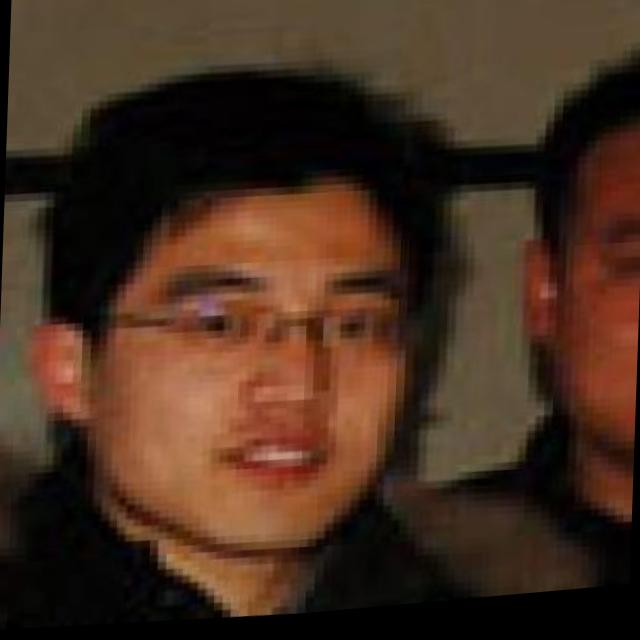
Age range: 21-44